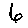
Label: 6